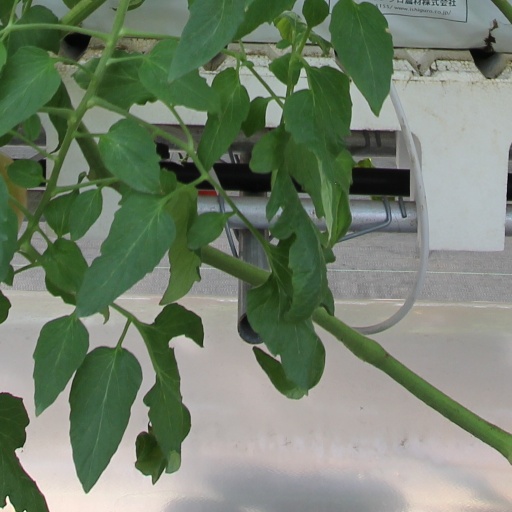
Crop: tomato